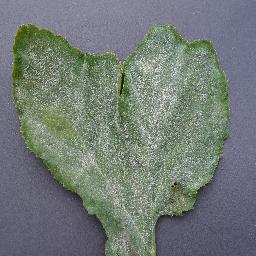
Label: Squash___Powdery_mildew